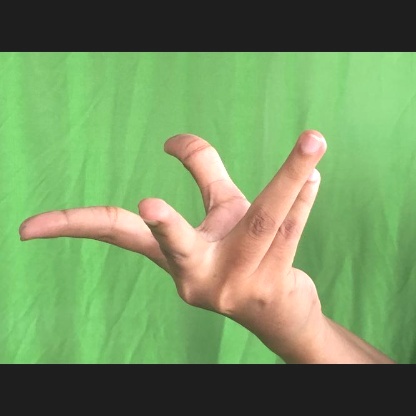
Mudra: Alapadmam